Artillery Regiment (2000)

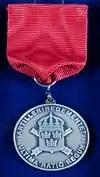
The Artillery Regiment (A 9) Medal of Merit in silver.

In 2001, the "Artilleriregementets (A 9) förtjänstmedalj" ("Artillery Regiment (A 9) Medal of Merit") in gold and silver (ArtregGM/SM) was established. The medal ribbon is of red moiré.